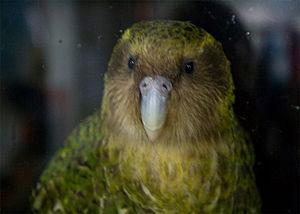
Sirocco est un kakapo mâle né en 1997 et devenu célèbre suite à un épisode de l'émission Last Chance to See.